List of commando units

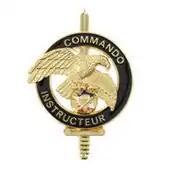
3rd level Commando Badge

In France, commando is both the name of Special Operations or Special Operations Capable units and the name of an elite light infantry training.